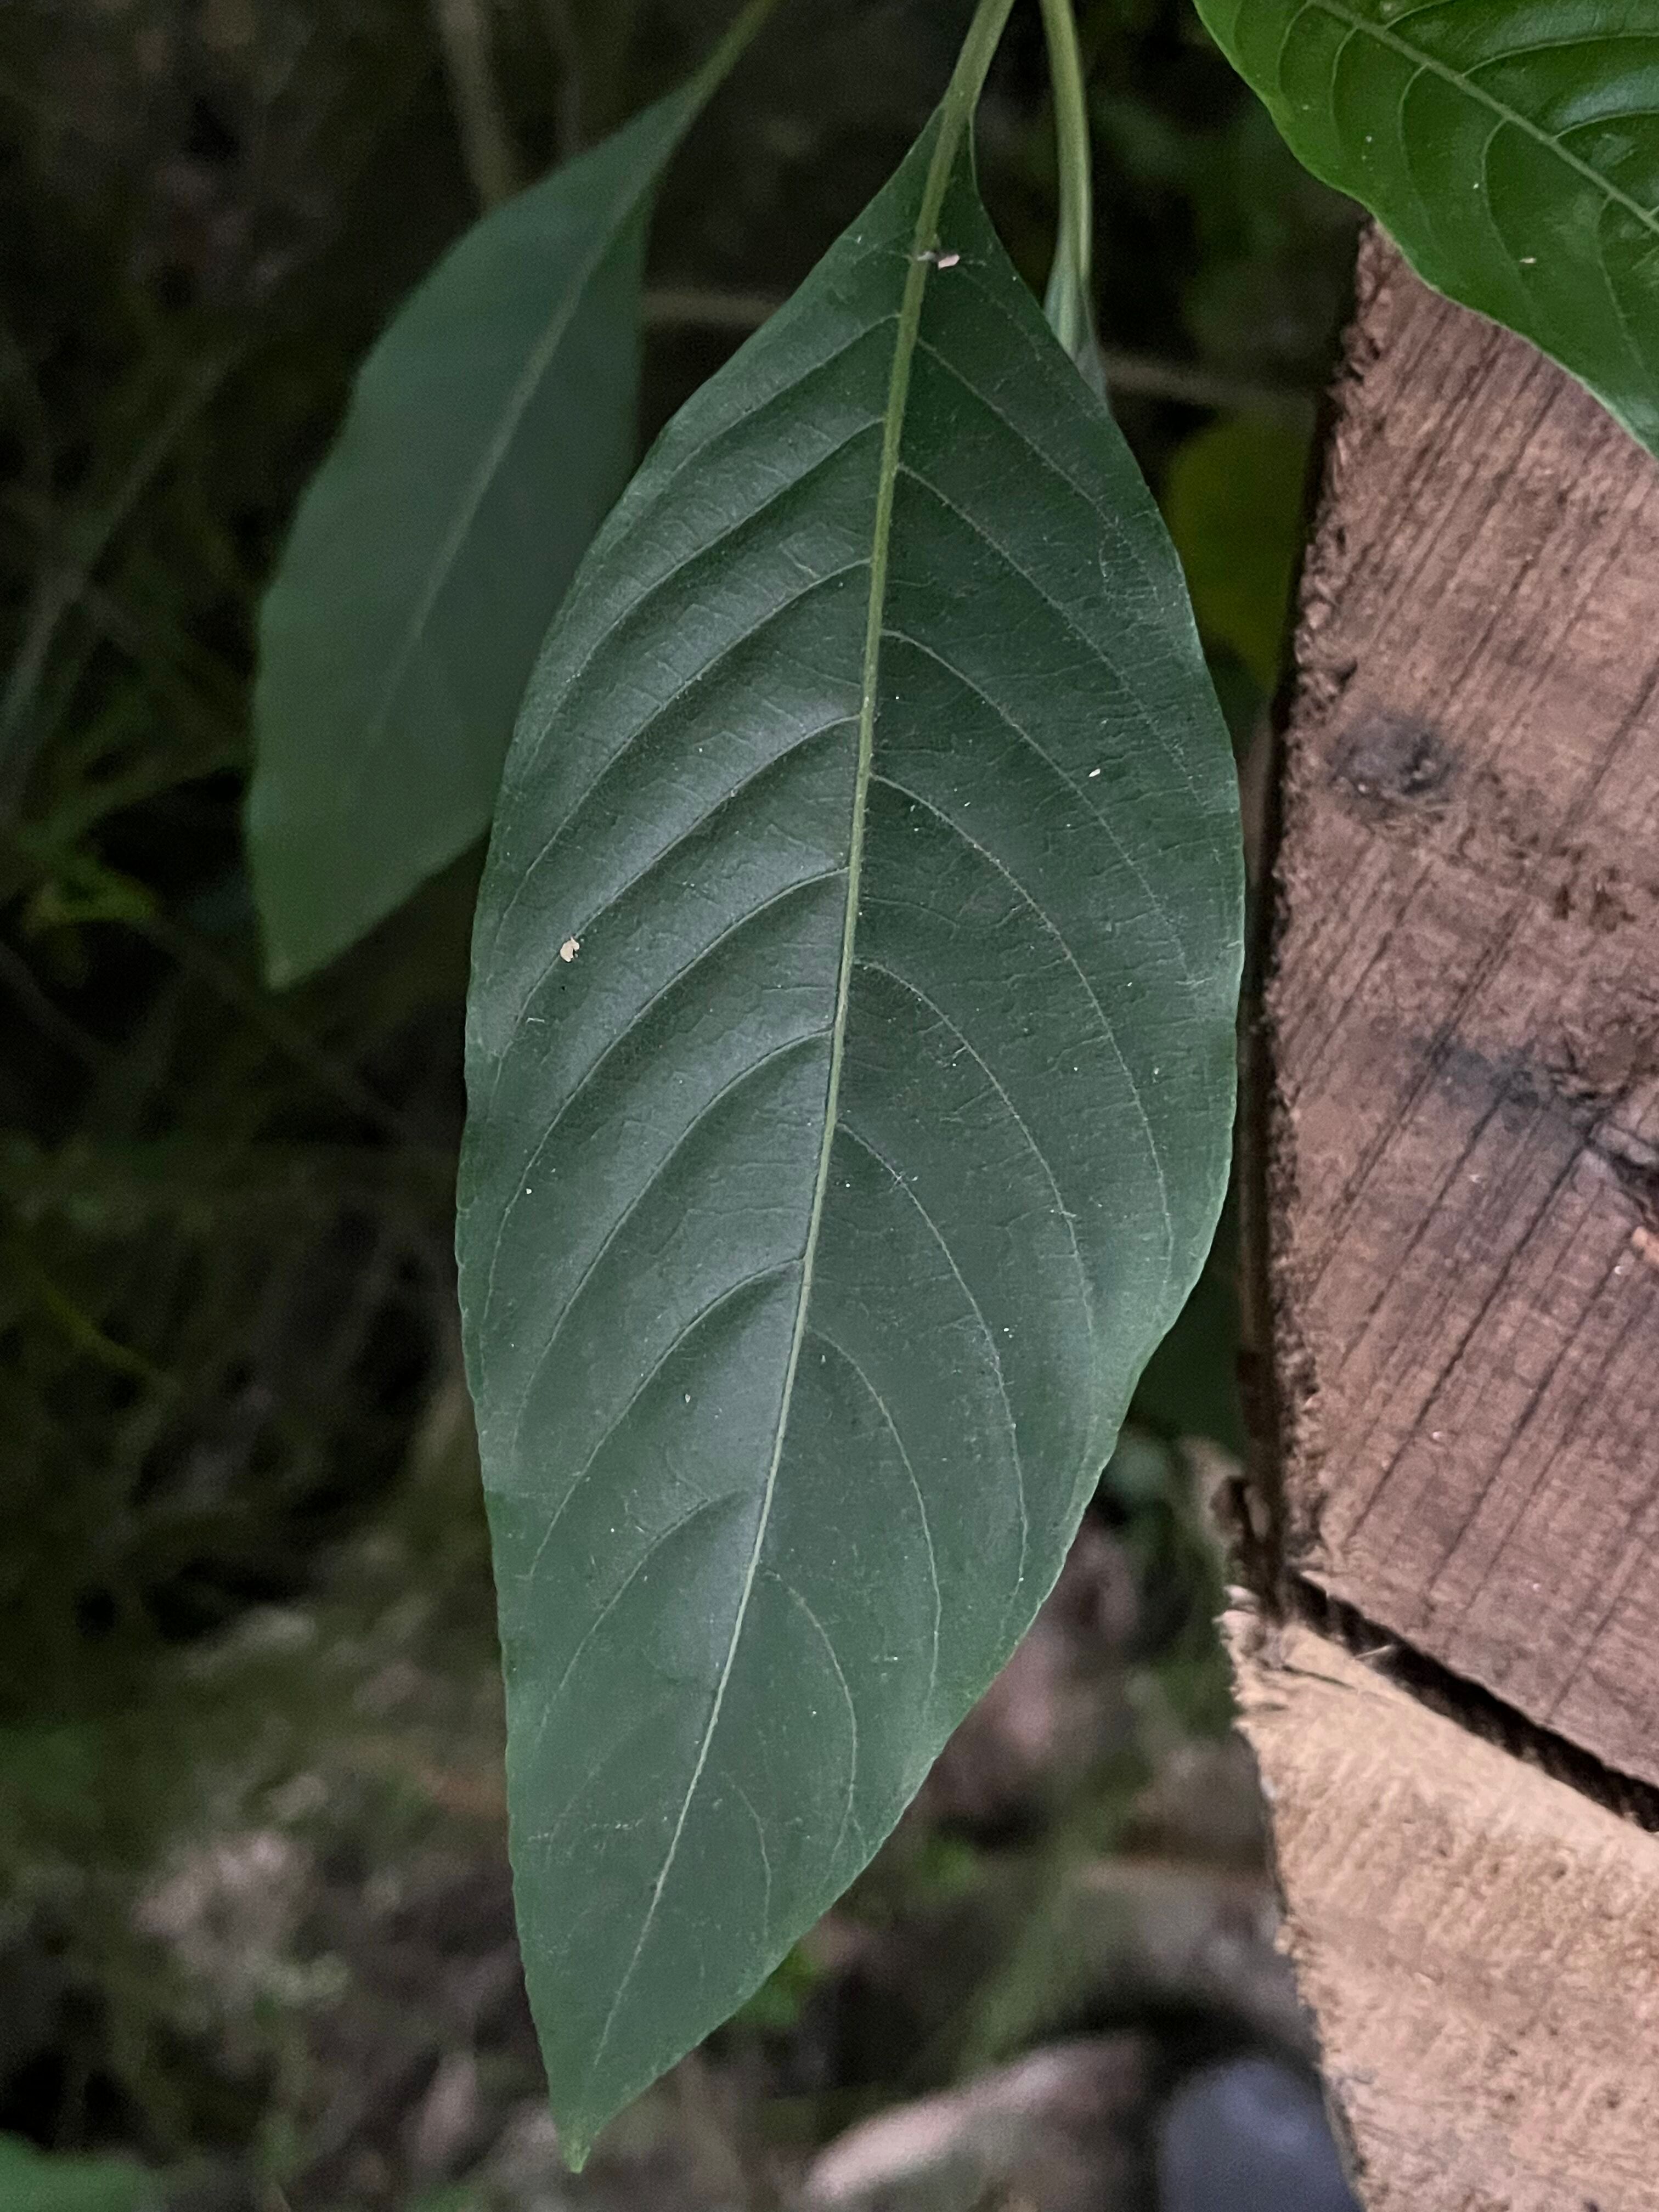
Plant species: justicia-adhatoda